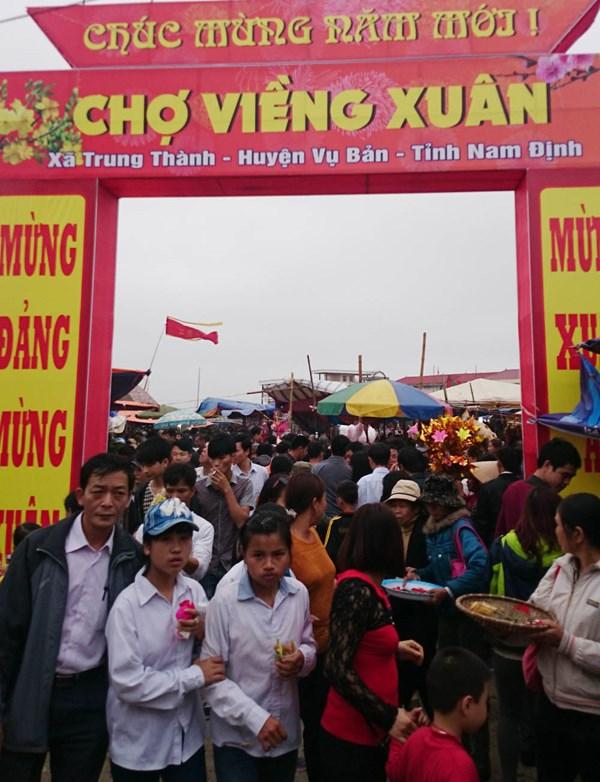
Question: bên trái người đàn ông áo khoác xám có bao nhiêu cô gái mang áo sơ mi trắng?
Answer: bên trái có hai cô gái